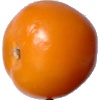
Label: Tomato Yellow 1